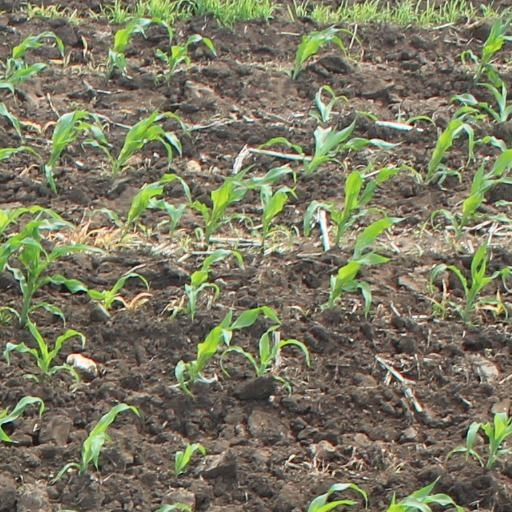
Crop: maize; corn